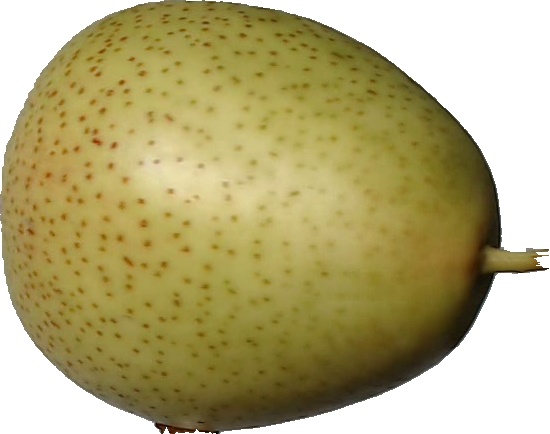
Label: pear_1